Penguin Books

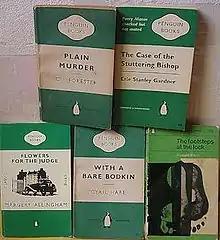
Penguin Crime editions

The first Penguin paperbacks were published in 1935, but at first only as an imprint of The Bodley Head (of Vigo Street, London) with the books originally distributed from the crypt of Holy Trinity Church Marylebone.